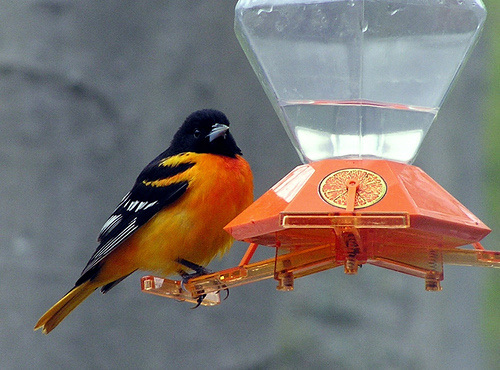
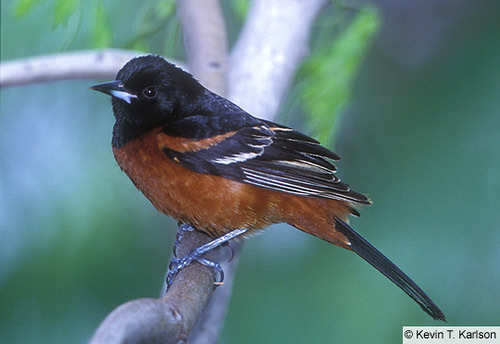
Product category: misc
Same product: yes